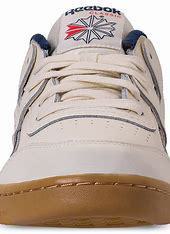
Brand: Reebok
Model: Workout Plus Mu